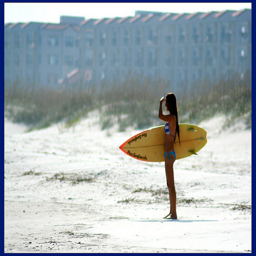
A person with a surfboard stands on the beach.
A girl in a bikini holding a surfboard on the beach.
a female in a blue and white bikini is holding a yellow board
a woman is standing on the beach holding a surf board
A woman standing in the sand, holding a surfboard.